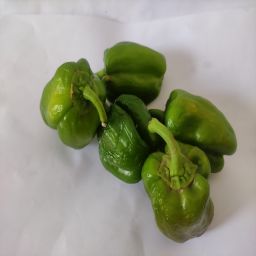
Crop: Bell Pepper
Quality: Ripe